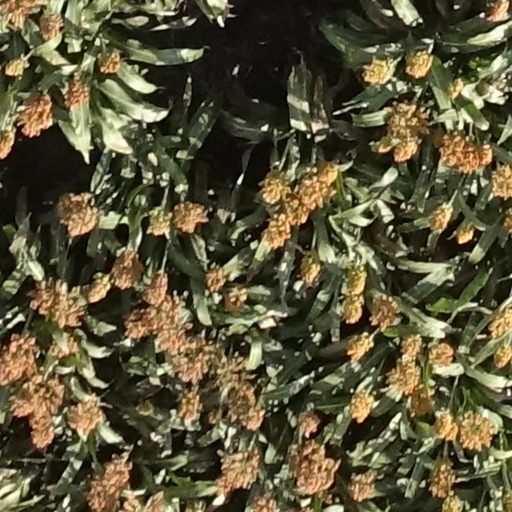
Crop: sorghum